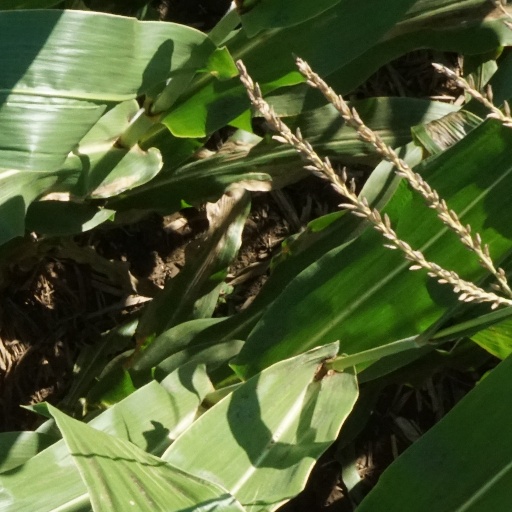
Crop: maize; corn